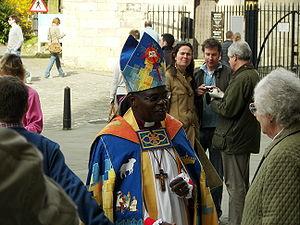
John Tucker Mugabi Sentamu est un archevêque anglican, né le 10 juin 1949 en Ouganda. Il est le 97ᵉ archevêque d’York, depuis le 10 mai 2005, et par conséquent également archevêque métropolitain de la Province d’York, primat d’Angleterre et membre de la Chambre des lords.